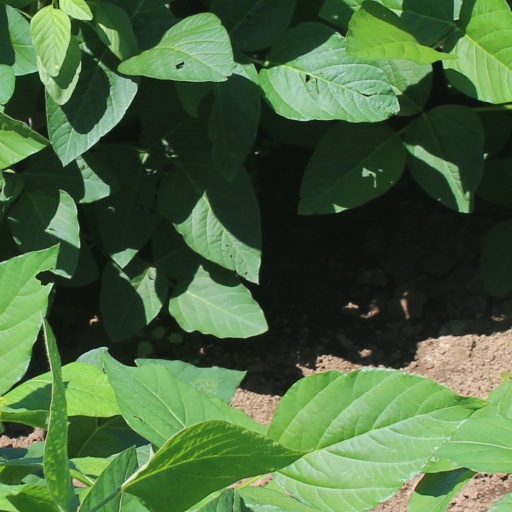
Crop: soybean